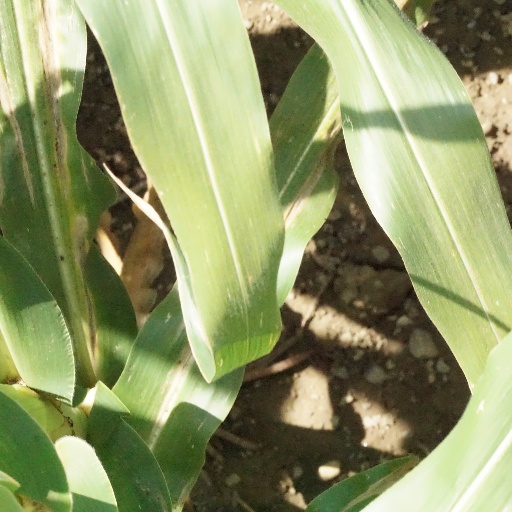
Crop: maize; corn